Francisco Lopes Suasso

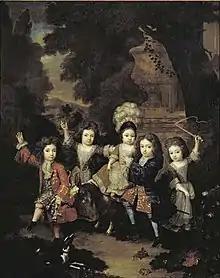
Five of Suasso's children, "c." 1709

Suasso died in The Hague on 22 April 1710, in his early fifties. He was buried in the Portuguese-Jewish cemetery called "Beth Haim" at Ouderkerk aan de Amstel. He was succeeded in his business and as Baron d'Avernas le Gras by his eldest son, Antonio Lopes Suasso the Younger, "alias" Isaac Lopes Suasso (1695–1775).